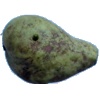
Label: pear_stone